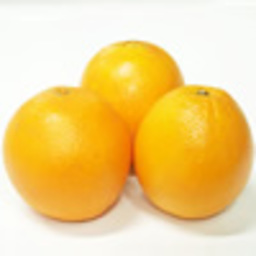
Label: Orange